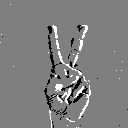
ASL letter: v